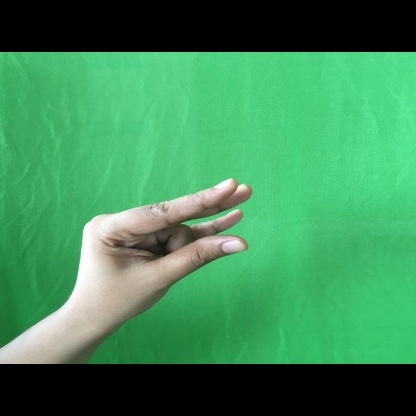
Mudra: Kangulam